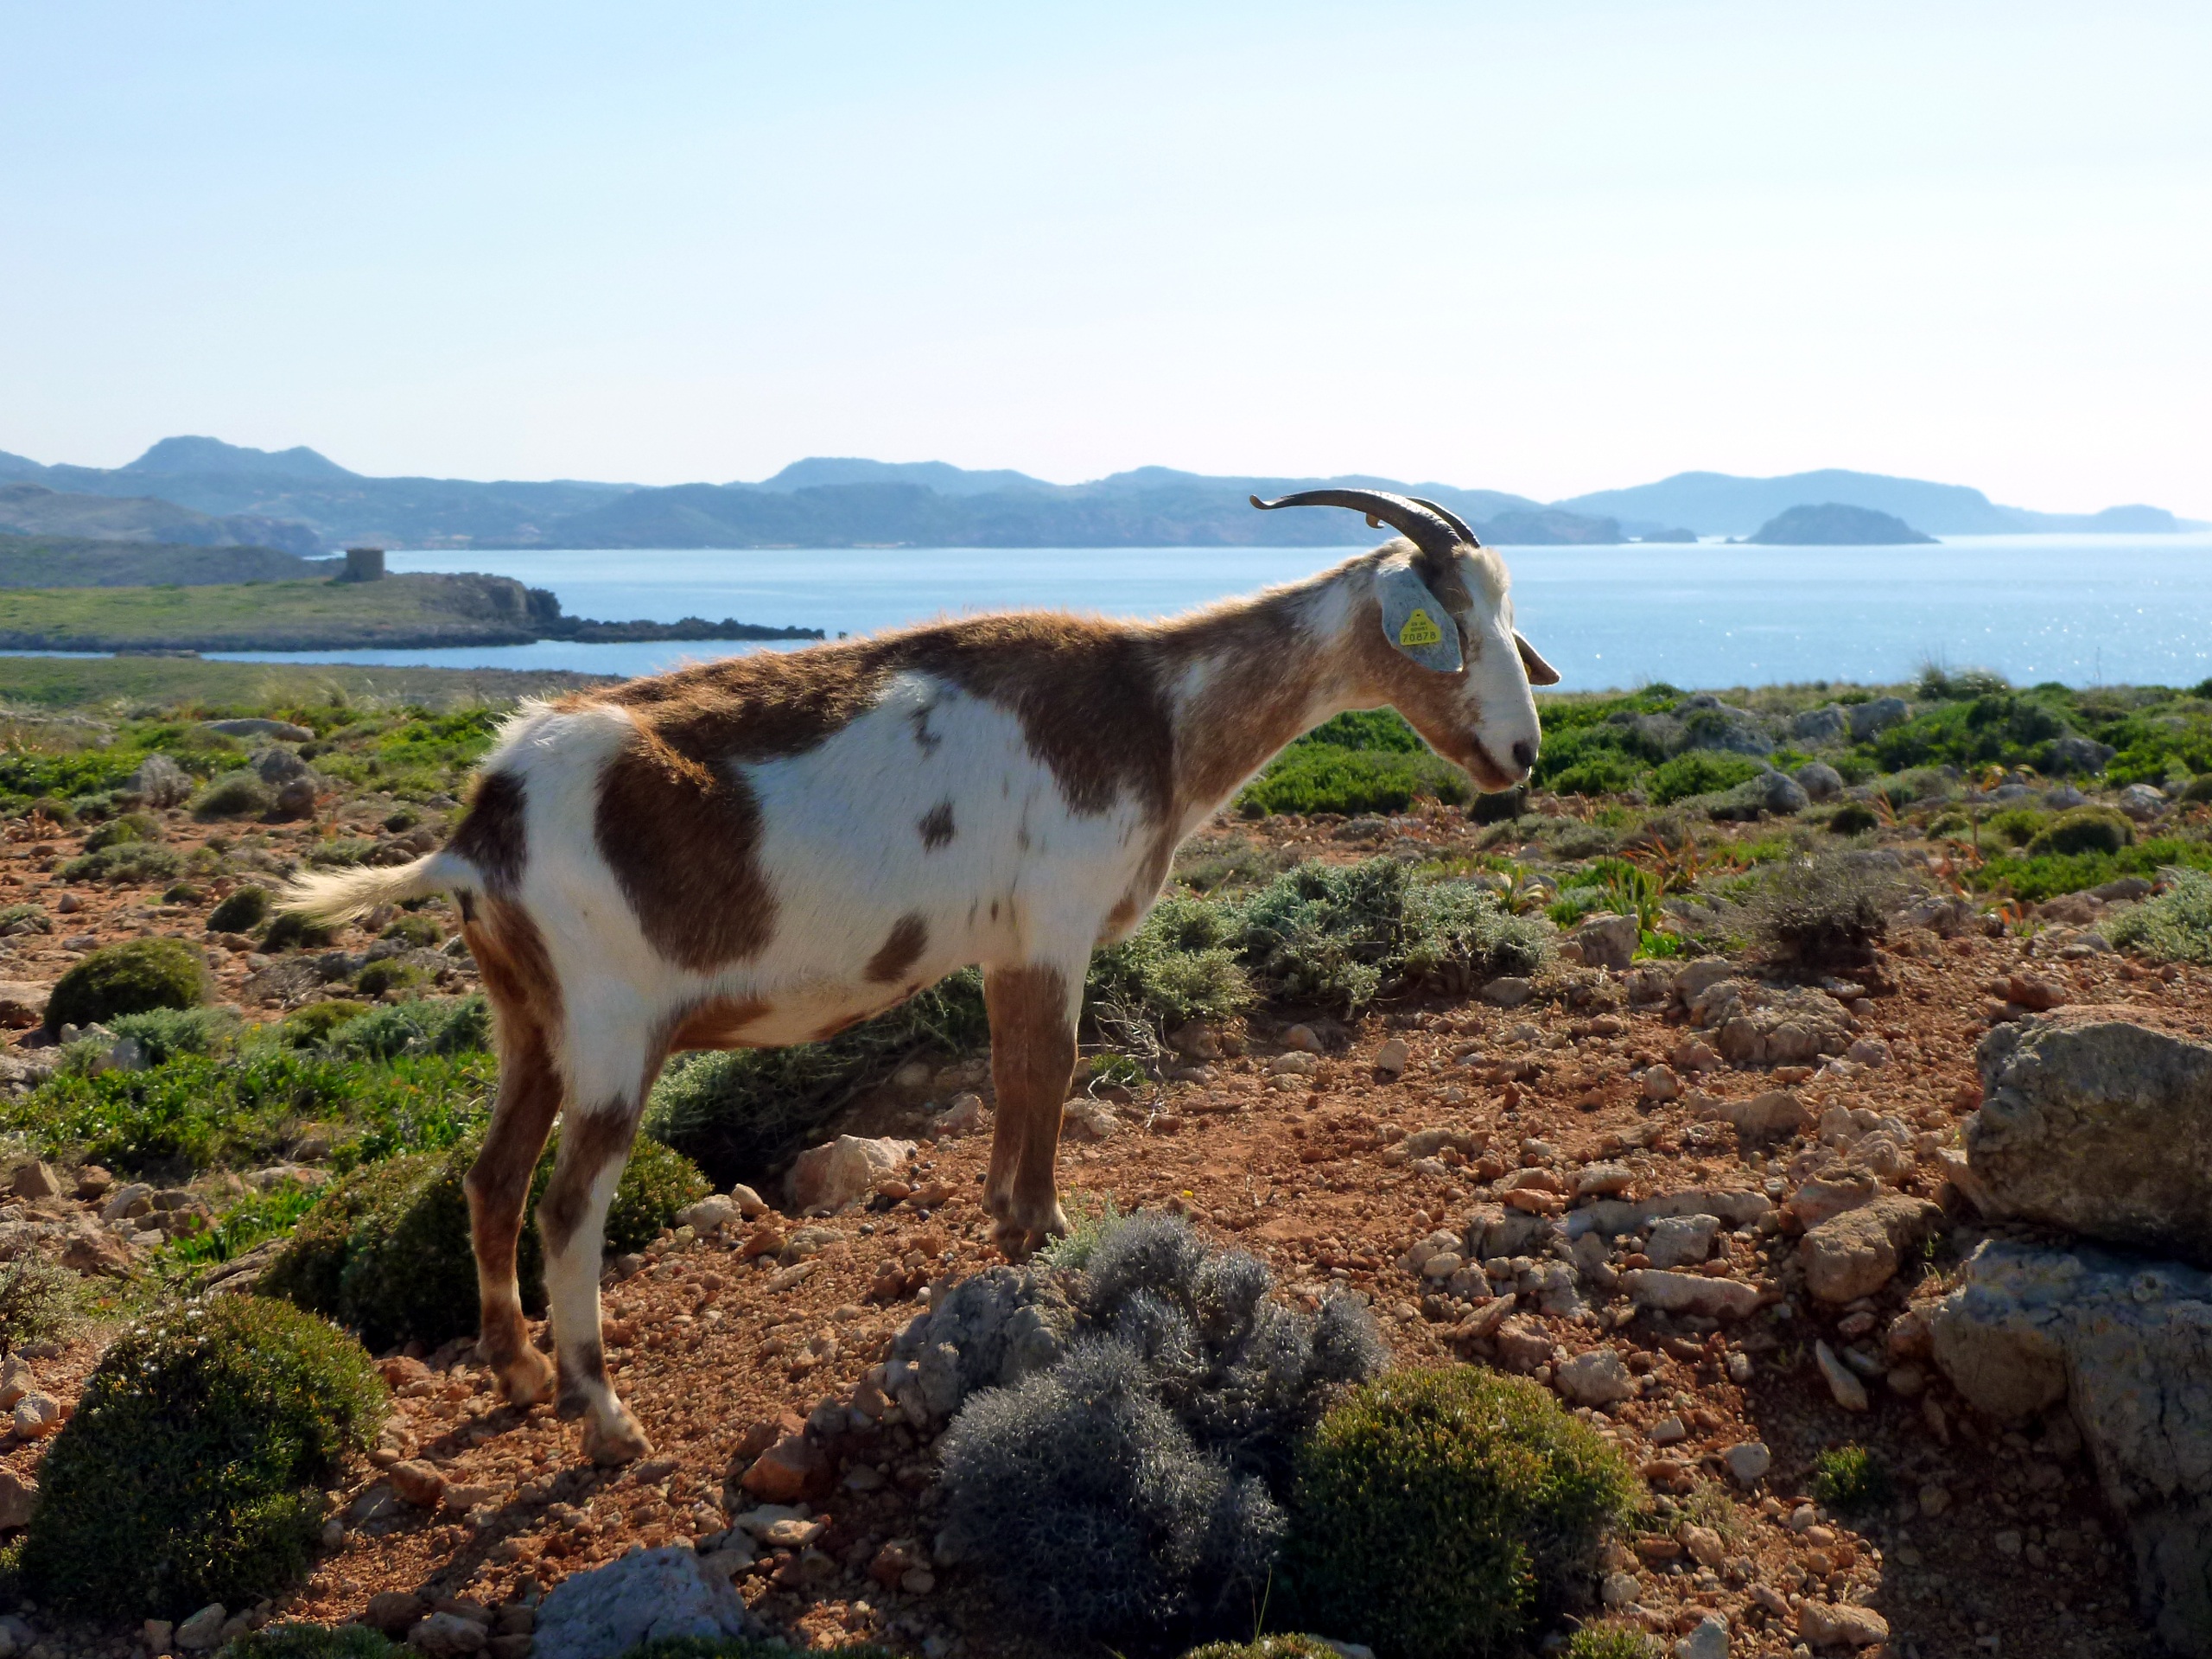
sea, nature, field, farm, meadow, animal, wild, standing, goat, herd, pasture, grazing, livestock, mammal, fauna, spotted, goats, creature, horns, animal world, rural area, horned, domestic goat, billy goat, menorca, stony underground, cattle like mammal, mustang horse, cow goat family